Answer in natural language. Consider the 3D positions of the objects in the scene and not just the 2D positions in the image. Is the centerpoint of  dark brown colour shelving unit at a higher height than white color dining table? Choose between the following options: yes or no
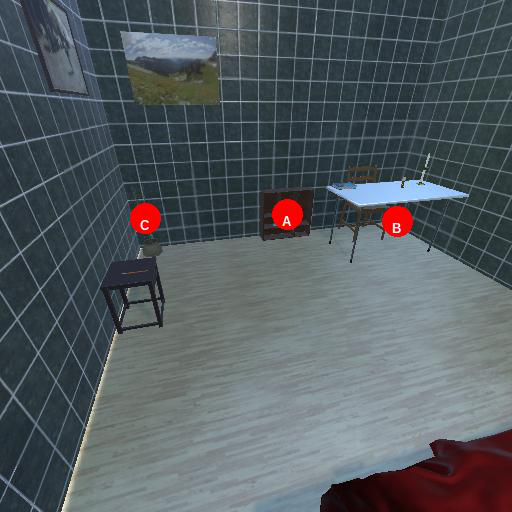
<answer>yes</answer>